Croke Park

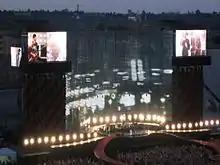
U2's Vertigo Tour at Croke Park in 2005

With the 2007 Six Nations clash with France and possibly other matches in subsequent years requiring lighting the GAA installed floodlights in the stadium (after planning permission was granted). Indeed, many other GAA grounds around the country have started to erect floodlights as the organisation starts to hold games in the evenings, whereas traditionally major matches were played almost exclusively on Sunday afternoons. The first game to be played under these lights at Croke Park was a National Football League Division One match between Dublin and Tyrone on 3 February 2007 with Tyrone winning in front of a capacity crowd of over 81,000 – which remains a record attendance for a National League game, with Ireland's Six Nations match with France following on 11 February. Temporary floodlights were installed for the American Bowl game between Chicago Bears and Pittsburgh Steelers on the pitch in 1997, and again for the 2003 Special Olympics.